Friedrich Wilhelm Zahn

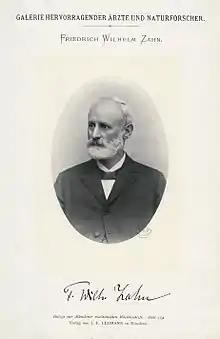
Friedrich Wilhelm Zahn

Friedrich Wilhelm Zahn (14 February 1845 – 1904) was a German-Swiss pathologist born in Germersheim. His eponyms include Zahn infarct and lines of Zahn.